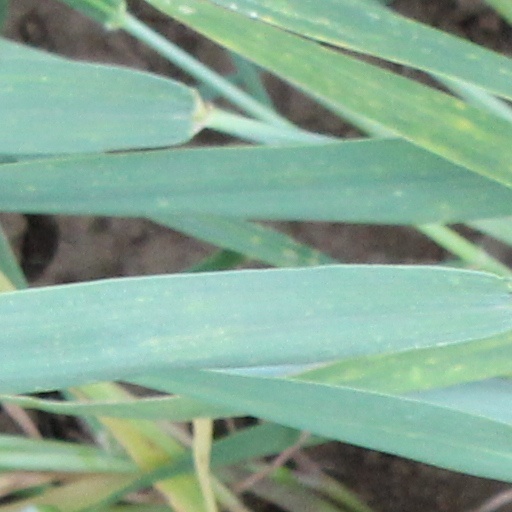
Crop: wheat